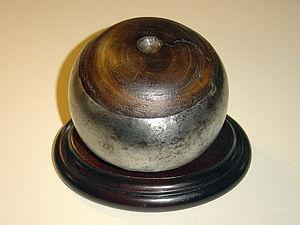
Ancienne boule de Fort posée sur un socle
La boule de fort est un jeu de boule traditionnel en Val de Loire et aux frontières de cette région. La boule utilisée a son centre de gravité légèrement décalé par rapport à la bande de roulement, ce qui a pour conséquence qu'elle ne suit jamais une trajectoire rectiligne, tandis que le terrain aux bords relevés, extrêmement « roulant », la fait en outre lentement zigzaguer.